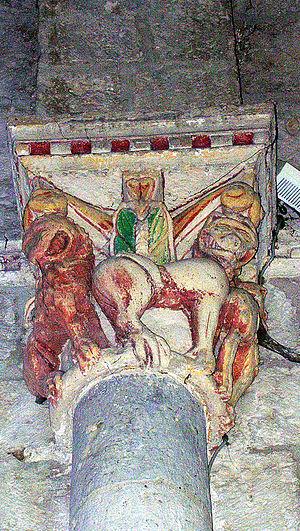
Vianne est une commune du Sud-Ouest de la France, située dans le département de Lot-et-Garonne.